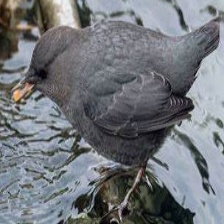
Species: AMERICAN DIPPER
Scientific name: CINCLUS MEXICANUS